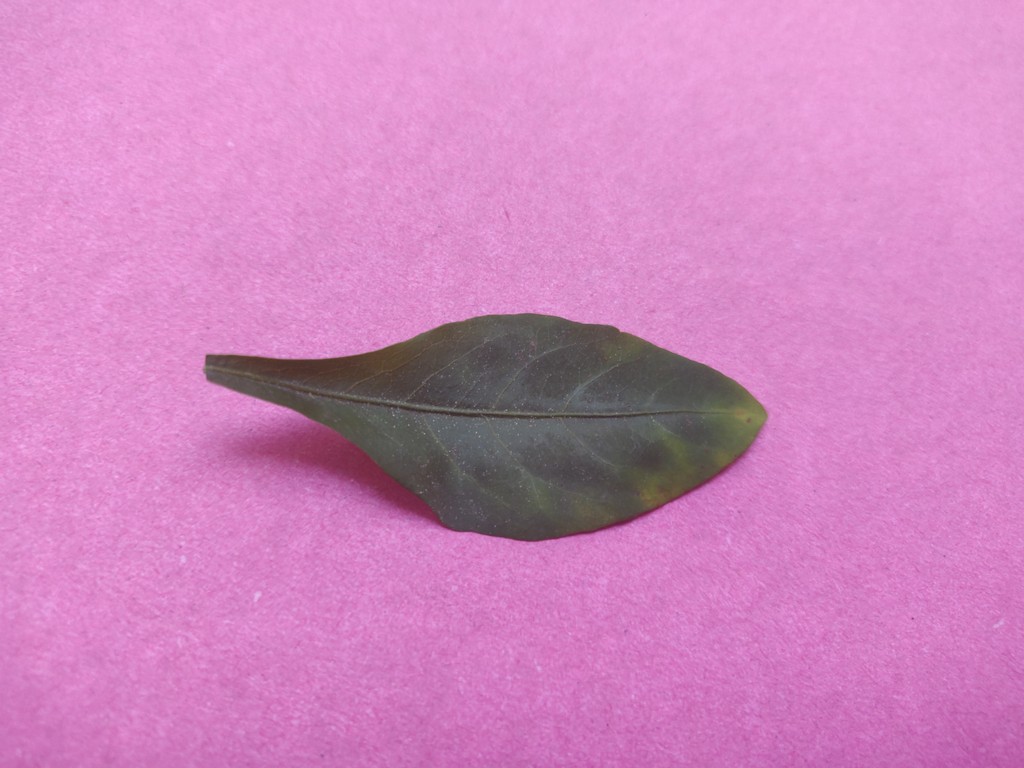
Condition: Unhealthy
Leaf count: single
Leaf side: front